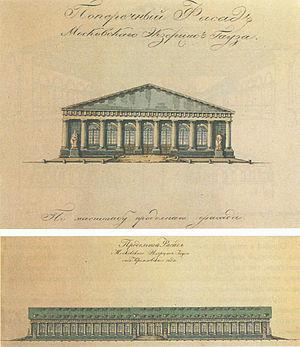
La place du Manège est une grande place du centre historique de Moscou, non loin de la place Rouge dont elle est séparée par le musée d'histoire, et bordé au sud par le jardin Alexandre, longeant les murs du Kremlin, qui doit son nom au Manège de Moscou situé à son extrémité sud.